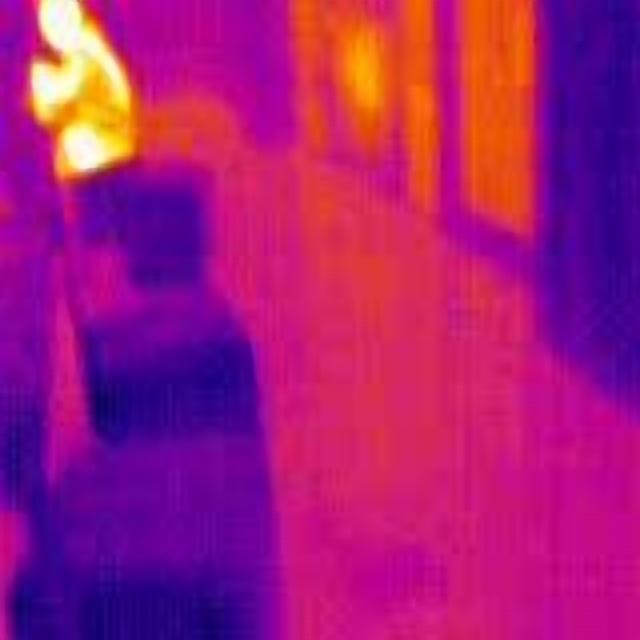
Detected objects:
label: person